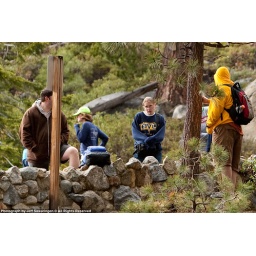
I think the girl in the sweatshirt is ready to go home